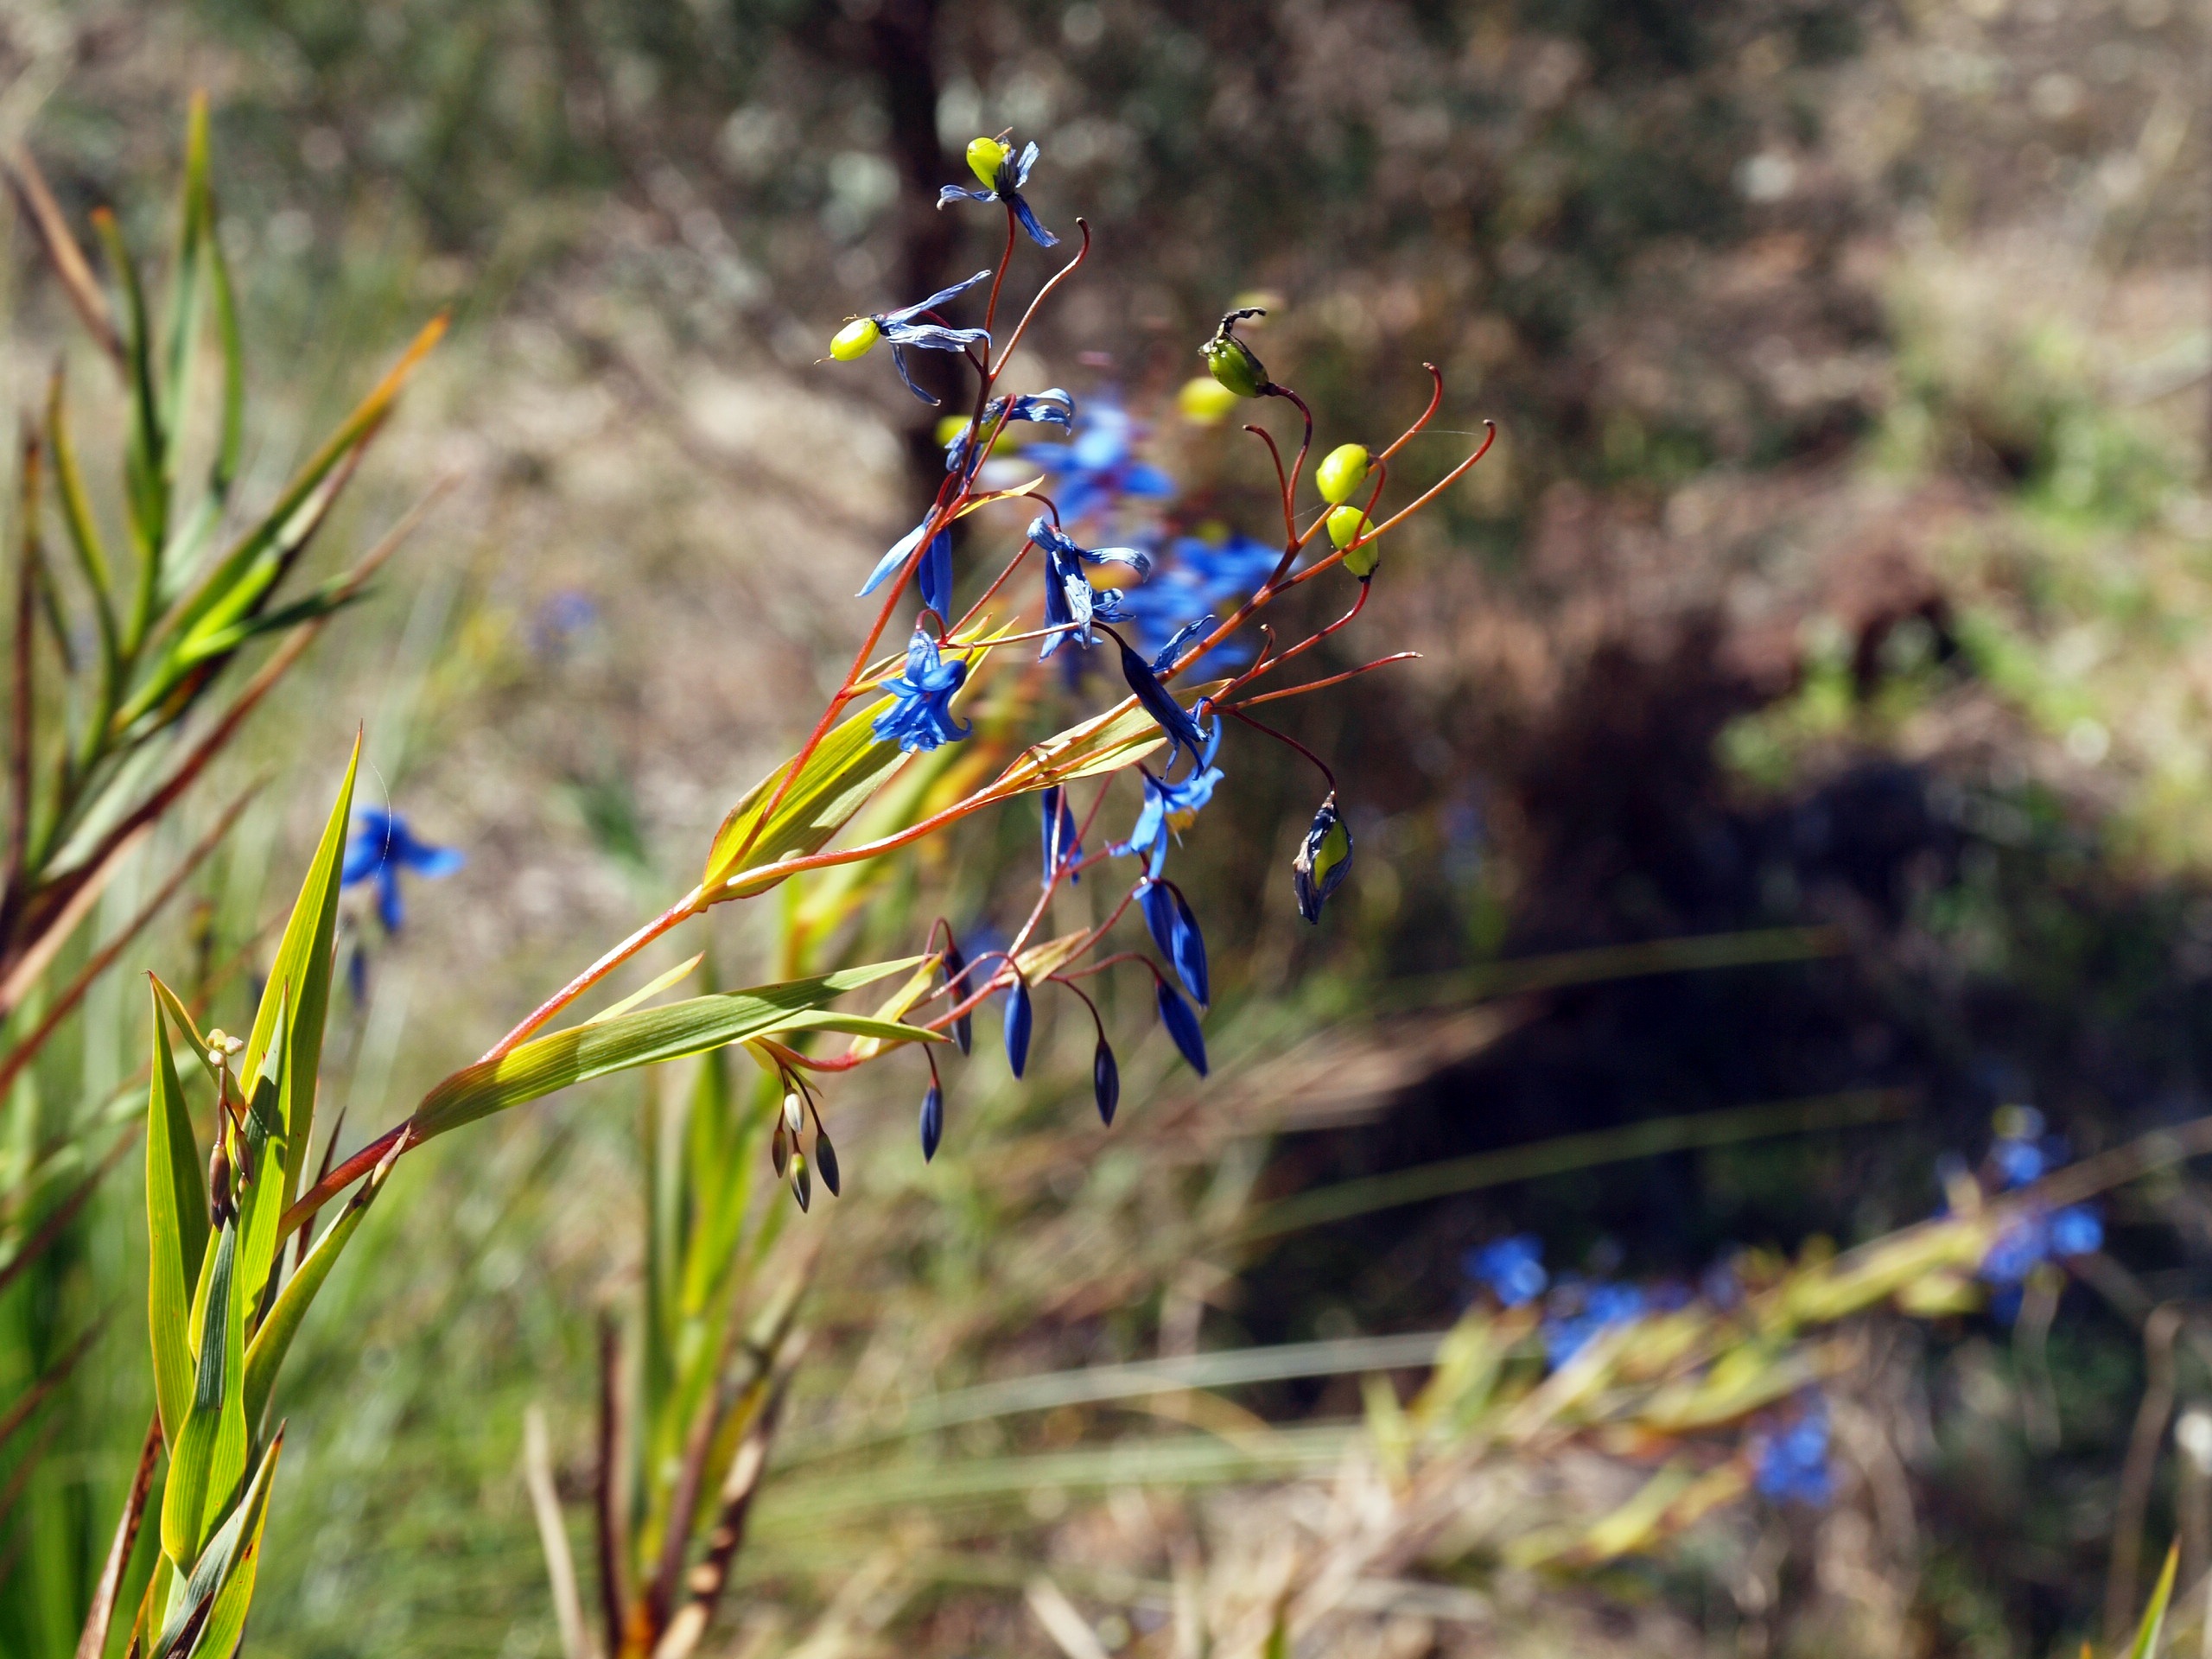
nature, grass, plant, meadow, prairie, leaf, flower, summer, wildlife, green, insect, autumn, botany, yellow, flora, fauna, blue flower, invertebrate, wildflower, wild flowers, macro photography, grass family